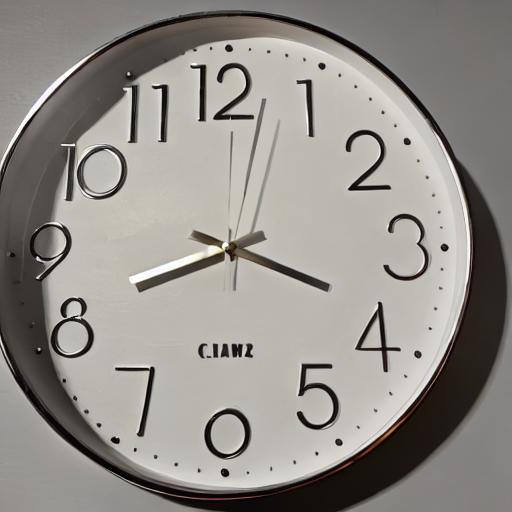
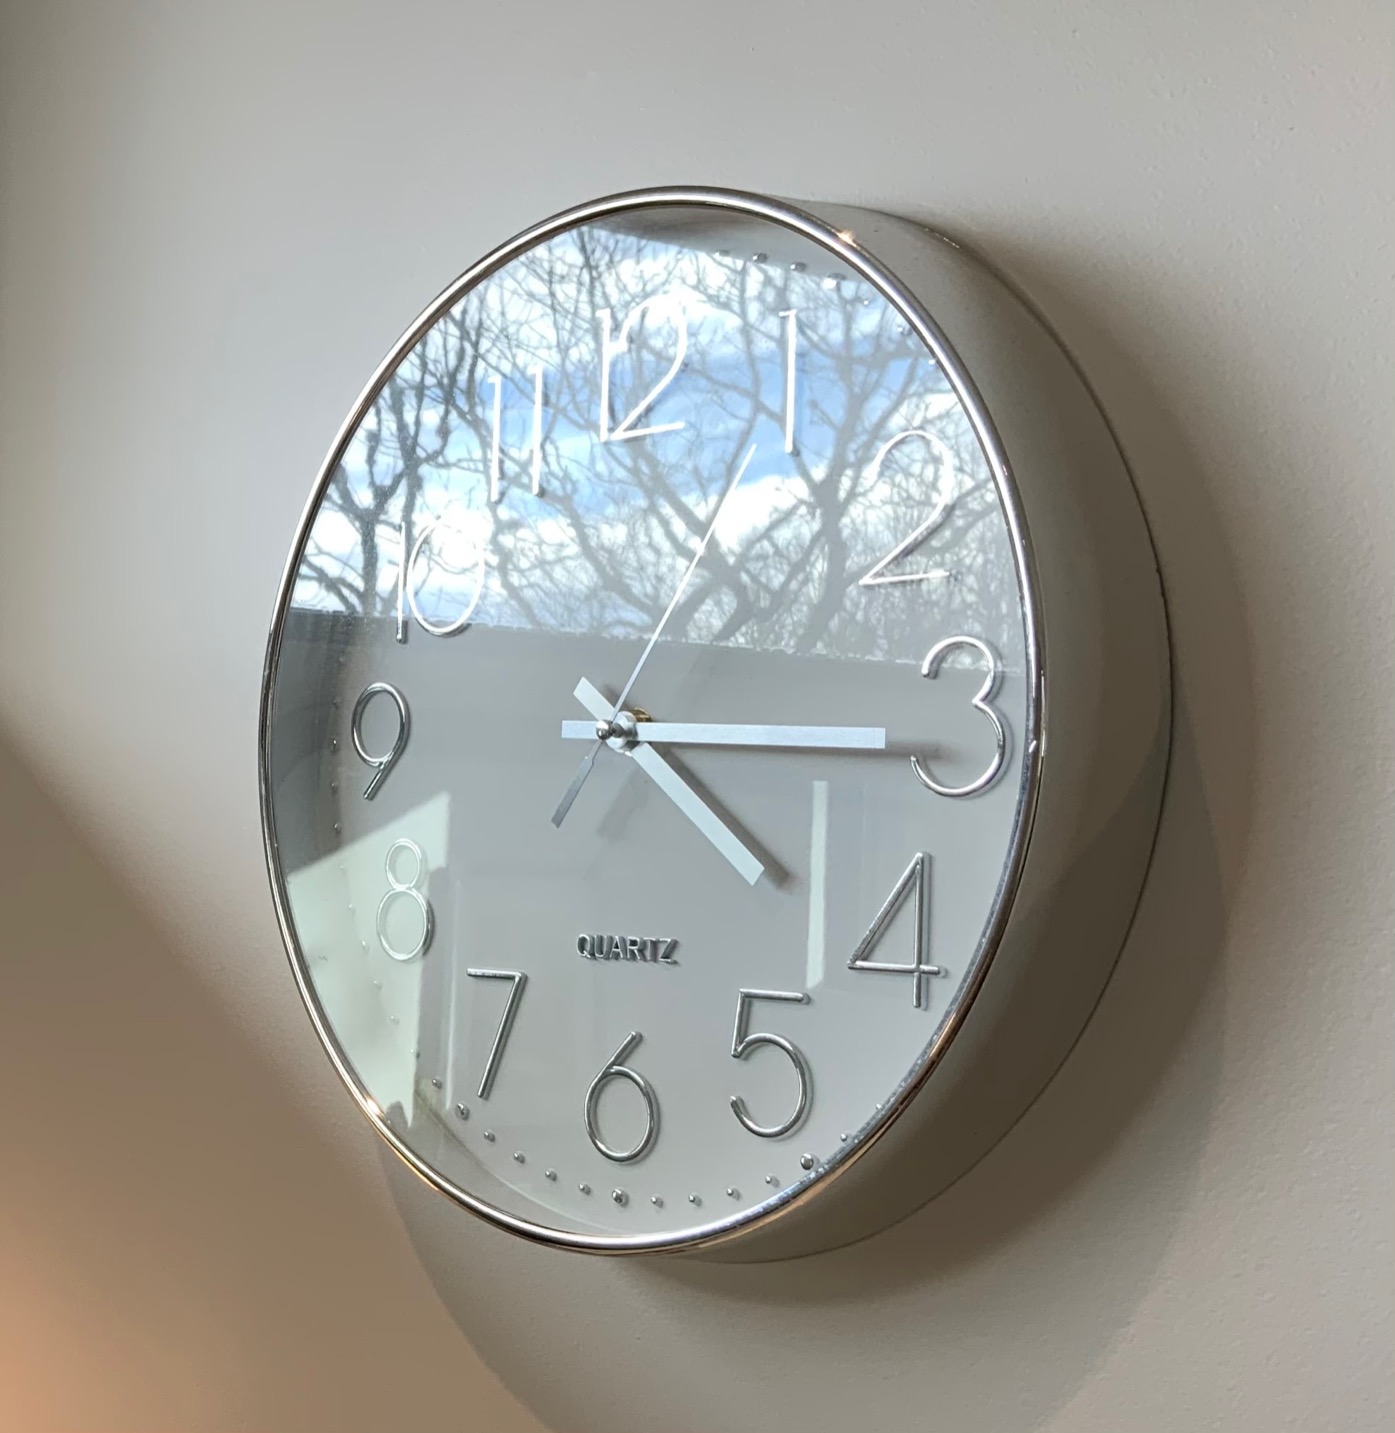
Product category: clock
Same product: no